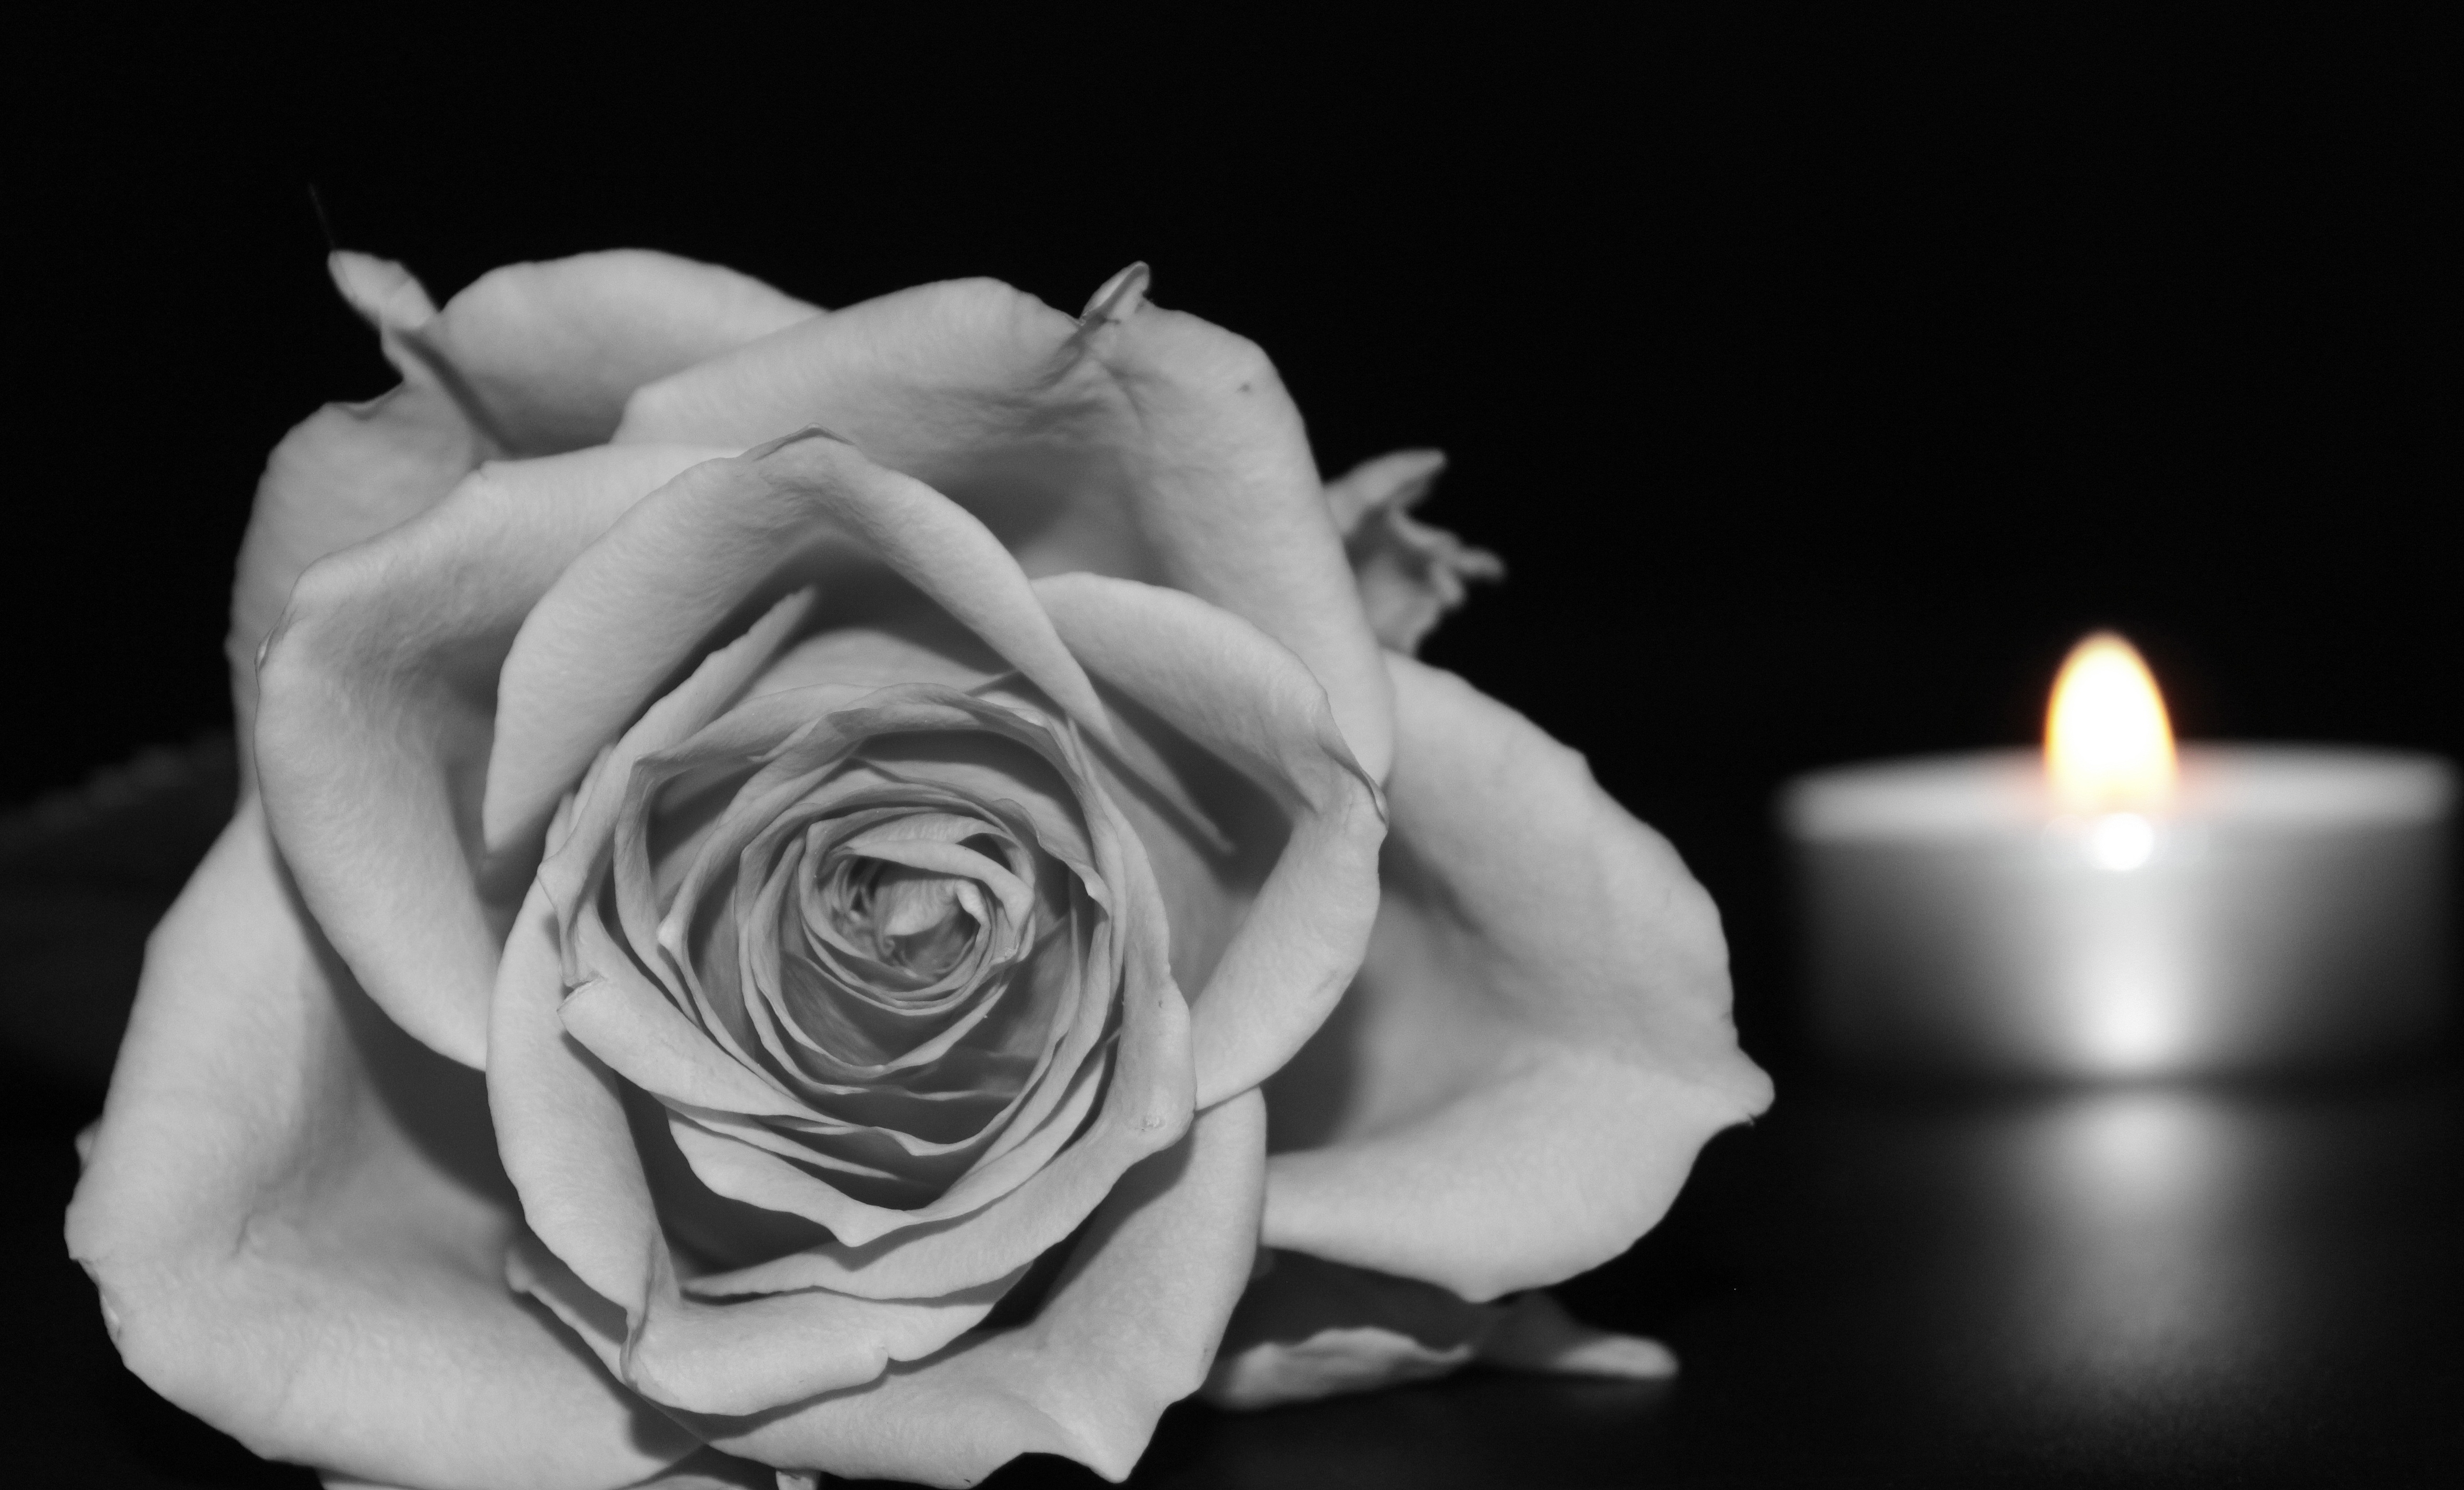
blossom, black and white, plant, white, photography, flower, petal, bloom, rose, darkness, black, monochrome, candle, close up, candlelight, mourning, rose bloom, macro photography, consolation, flowering plant, garden roses, rose family, still life photography, last greeting, monochrome photography, in remembrance, land plant